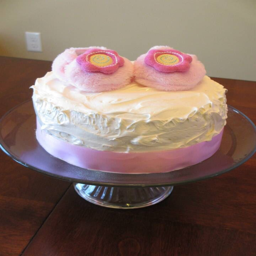
baby shower cake with booties for the baby .